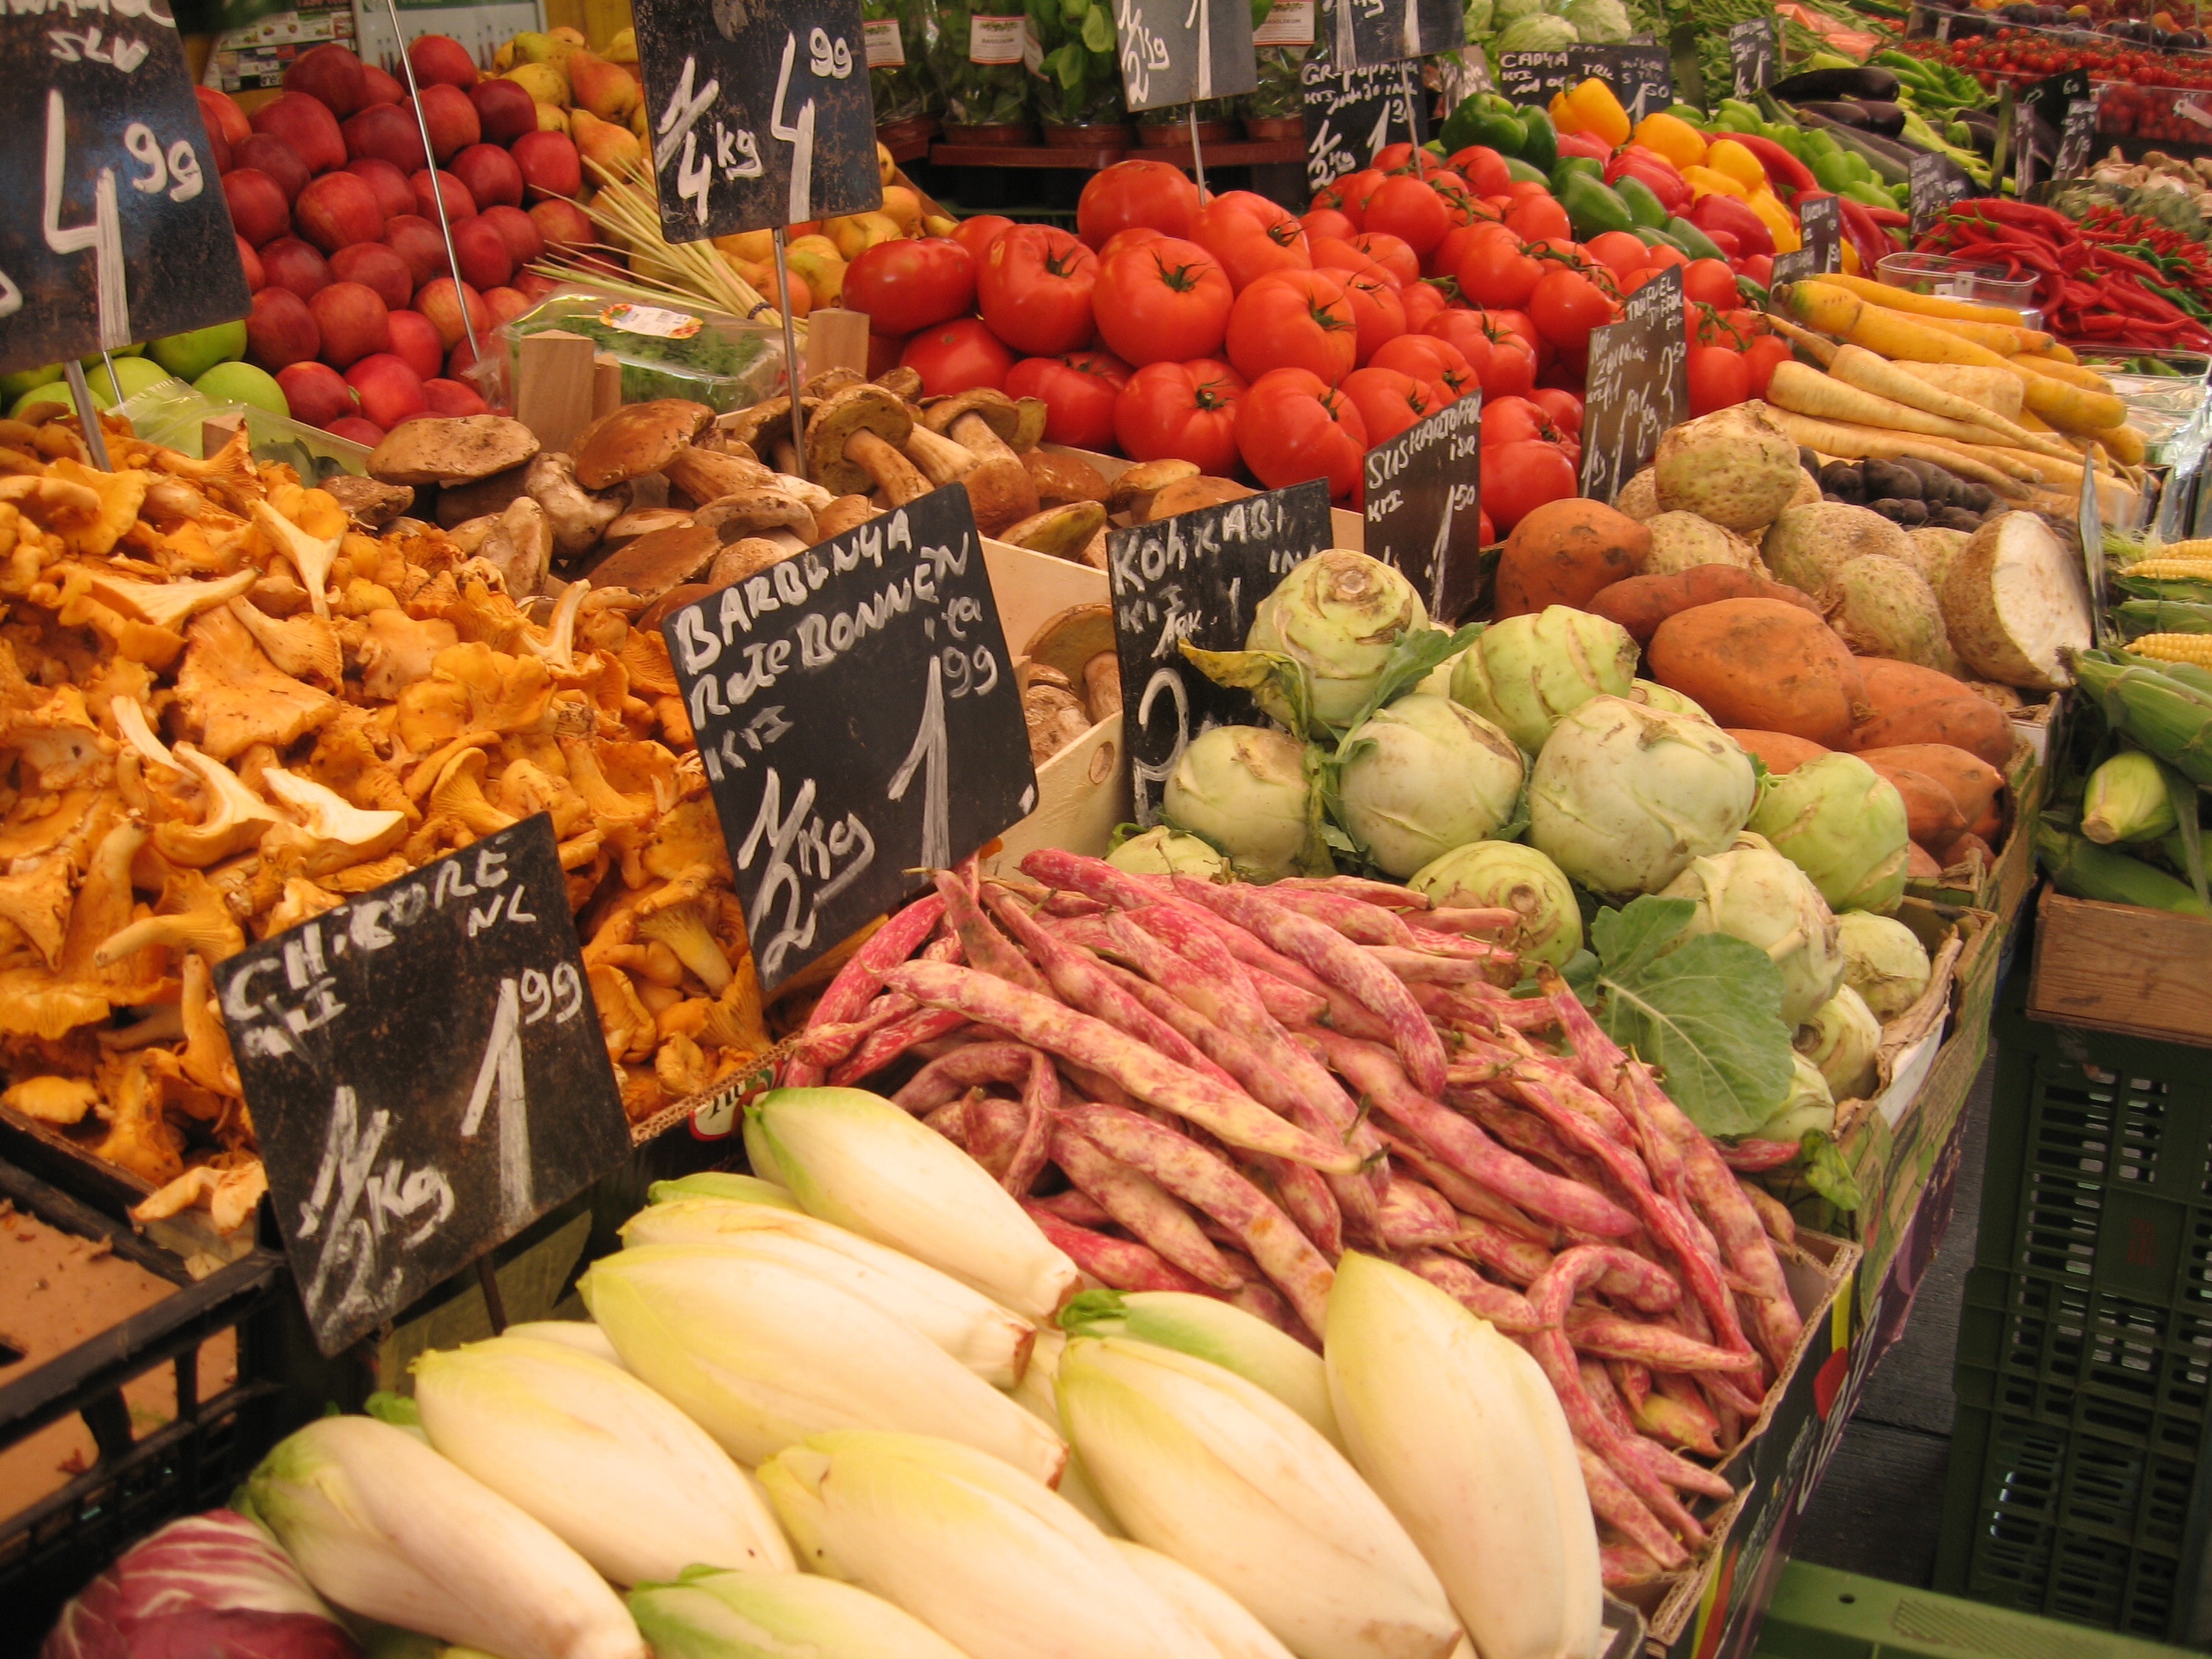
city, food, vendor, produce, vegetable, market, marketplace, healthy, eat, public space, market stall, vegetables, vitamins, farmers local market, local food, human settlement, greengrocer, seafood boil, naschmarkt